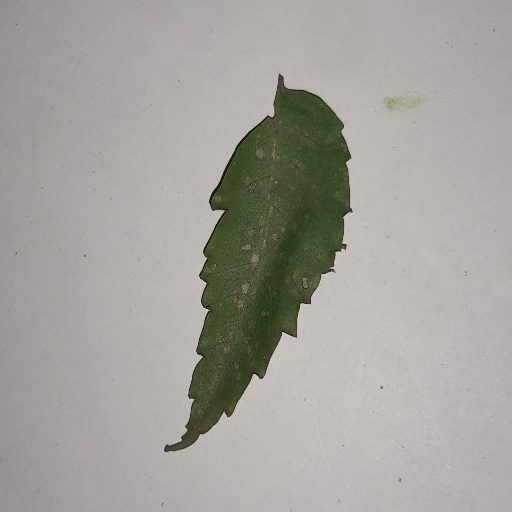
Species: Neem
Leaf condition: Powdery Mildew